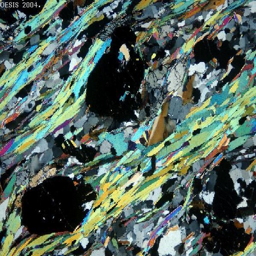
rocks and minerals under a microscope are art !